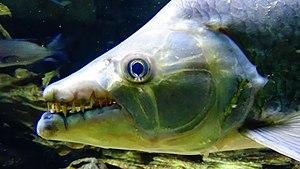
Hydrocynus goliath - Poisson-chien - Aquarium tropical du Palais de la porte Dorée, Paris, ile de France, France - 12/2014
Le poisson tigre goliath ou encore Poisson-chien et appelé localement mbenga est une espèce de poissons d'eau douce. Il se rencontre dans les grands lacs africains et les principaux fleuves. Il fait partie de la famille des Alestidés et de l'ordre des Characiformes.